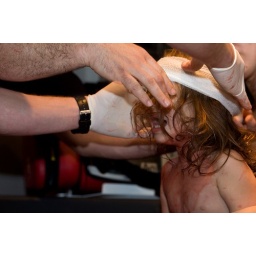
this girl was bit by a dog in the head.